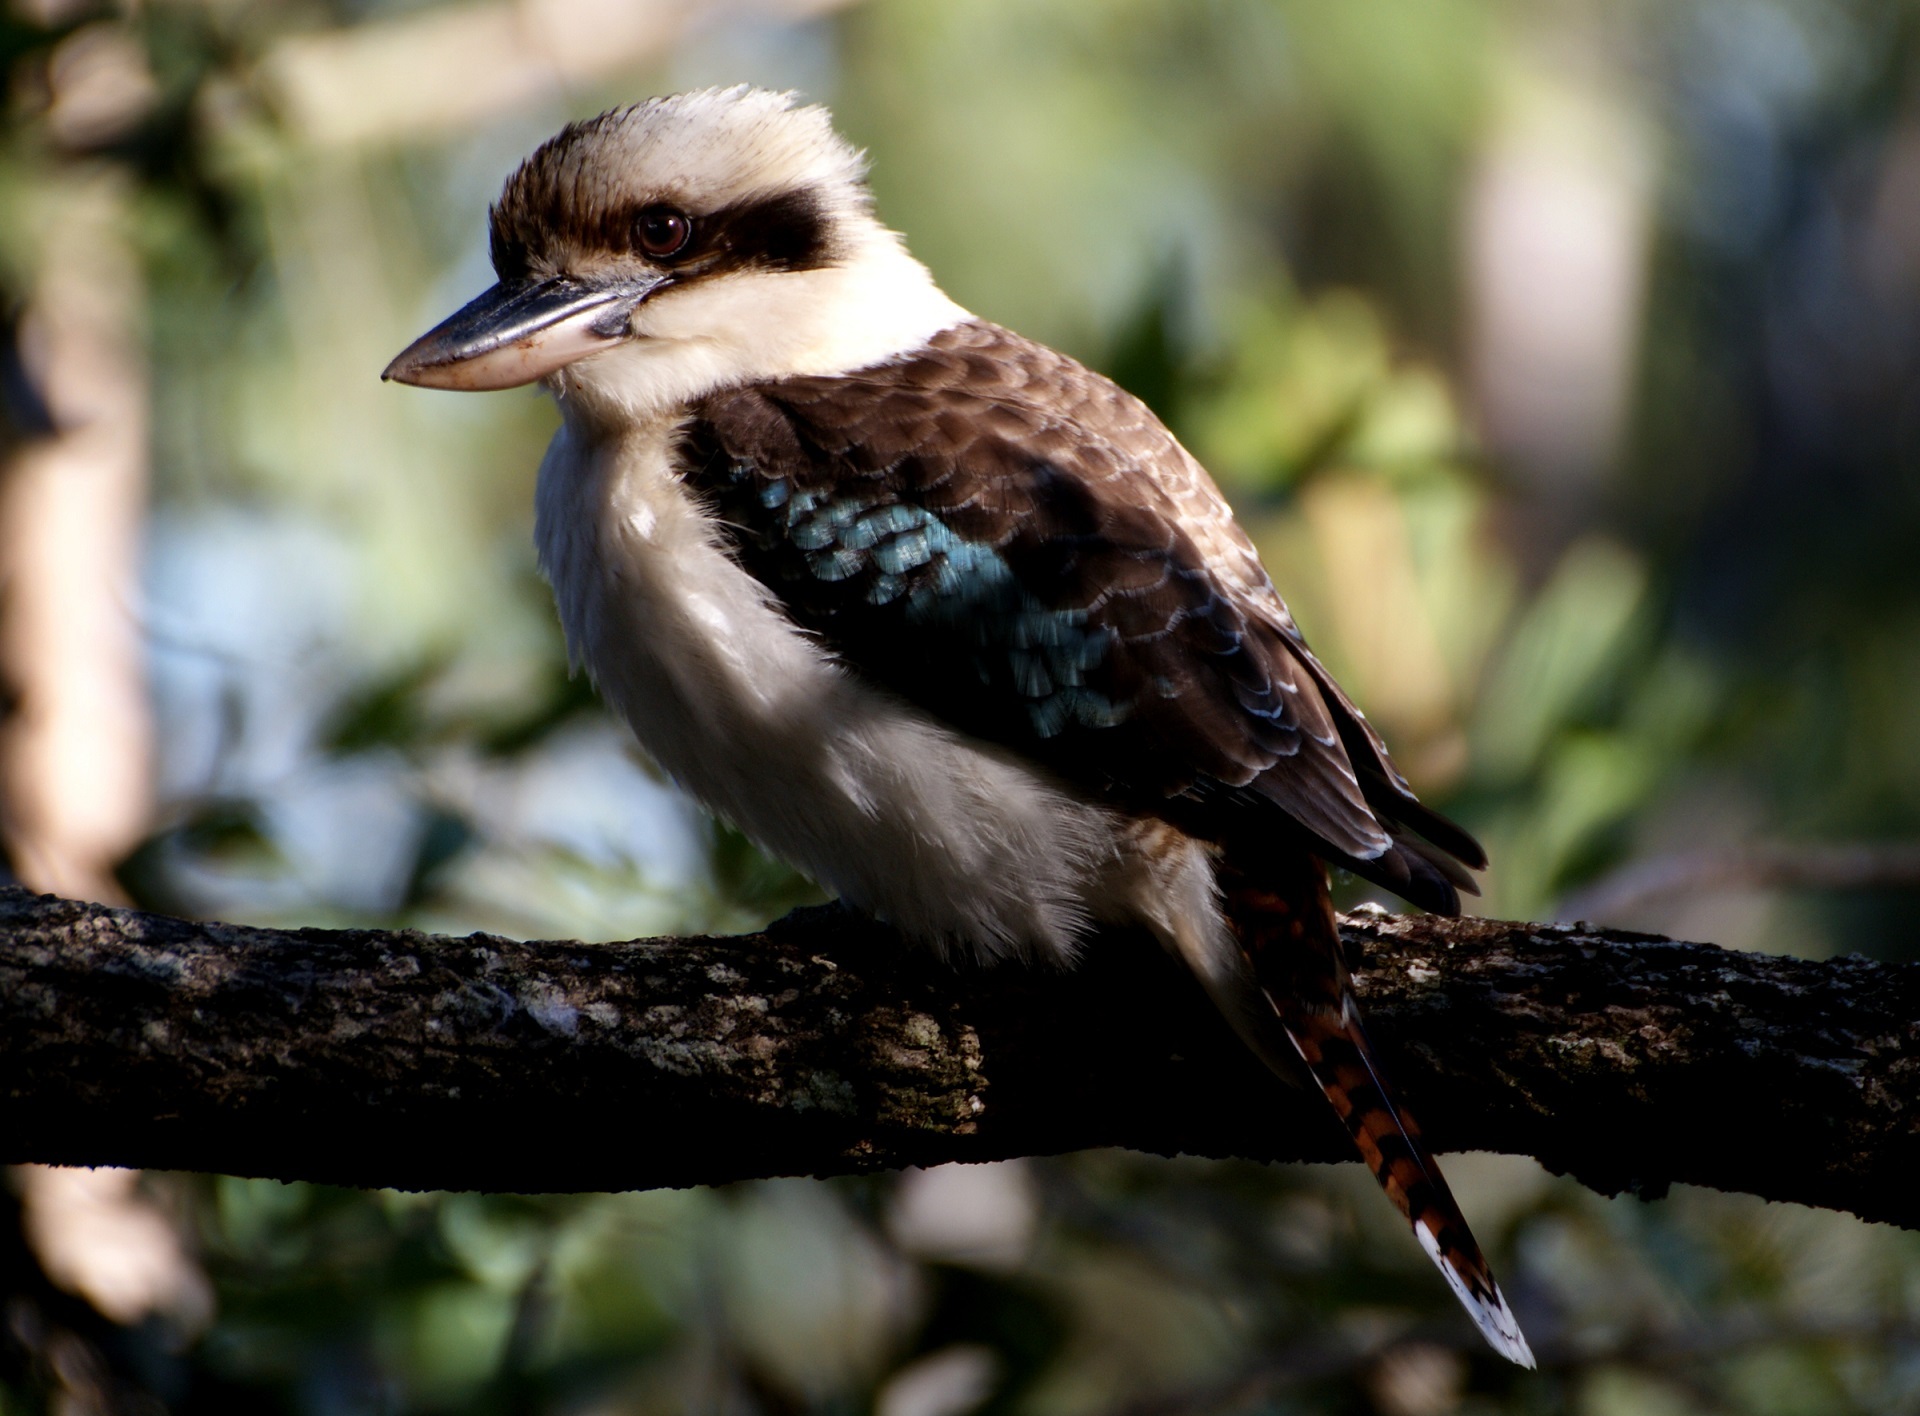
nature, forest, branch, bird, wildlife, portrait, beak, fauna, laugh, close up, australia, outdoors, feathers, vertebrate, kookaburra, kingfisher, perched, dacelo, perching bird